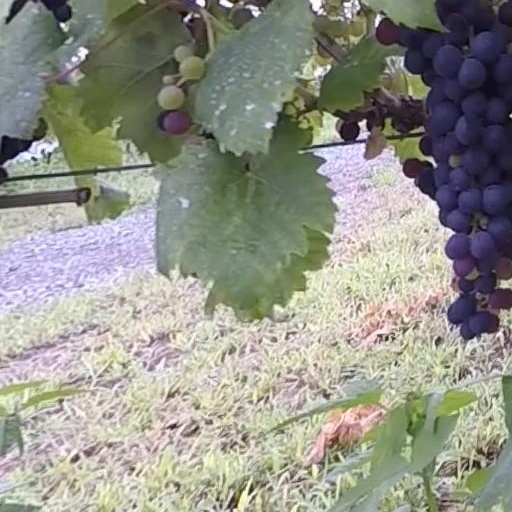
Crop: grape